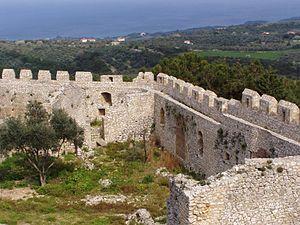
Le château de Clermont ou Chlemoutsi parfois appelé le château Tournois est une forteresse construite en Élide vers 1223 par Geoffroy I d'Achaïe ou son fils. Il s'agit du plus important château de la principauté d'Achaïe.